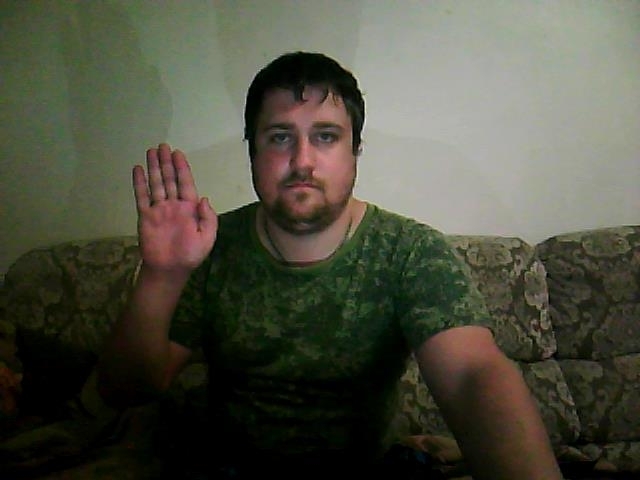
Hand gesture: stop